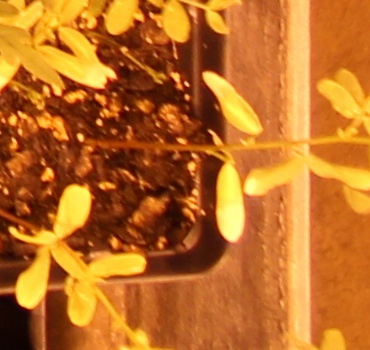
Label: Lentil